Canadian Coast Guard

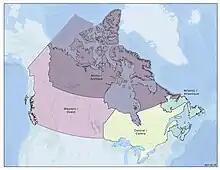
Map showing the operating regions of the Canadian Coast Guard (left to right): Western region (BC, Alberta, Saskatchewan, Manitoba, Yukon minus the Yukon North Slope), Arctic region (Yukon, Northwest Territories, Nunavut, Hudson Bay and James Bay), Central region (Ontario and Quebec) and Atlantic region (Newfoundland and Labrador, Nova Scotia, New Brunswick and Prince Edward Island).

In the first decade of the 21st century, CCG announced plans for the Mid Shore Patrol Vessel Project (a class of nine vessels) as well as a "Polar"-class icebreaker – since named – in addition to inshore and offshore fisheries science vessels and a new oceanographic research vessel as part of efforts to modernize the fleet.